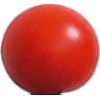
Label: Tomato Cherry Red 1